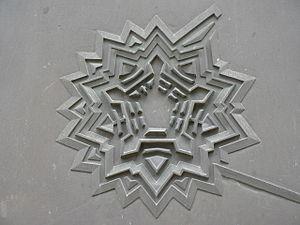
Plan de la citadelle de Lille. Louis Le Grand la voulut, Vauban la dessina, Simon Vollant l'édifia. Depuis 1667, la reine des citadelles brille comme une étoile au front nord de la ville. En 1974, les rescapés du Train de Loos y plantèrent 700 arbres en souvenir de leurs compagnons morts en déportation.
Un château concentrique est un château avec deux ou trois murs d'enceinte successifs, les murs intérieurs étant plus hauts que les murs extérieurs.
Sébastien Le Prestre, marquis de Vauban, connu généralement sous le nom de Vauban, est un ingénieur, architecte militaire, urbaniste, ingénieur hydraulicien et essayiste français. Il est nommé maréchal de France par Louis XIV.
L'histoire du territoire que recouvrait le Nord-Pas-de-Calais, ancienne région administrative française qui a regroupé de 1955 à 2015 les départements du Nord et du Pas-de-Calais, fut longtemps commune avec l'histoire de la Belgique, celle d'une terre qui « pendant près de mille ans servit de champ de bataille à toute l'Europe » et fut disputée depuis la Guerre des Gaules ; à l'époque des invasions barbares, les Francs saliens s'y établirent, et elle fut le berceau de la dynastie mérovingienne.
L’œuvre de Vauban est monumentale car il a conçu et suivi la réalisation de plus de 150 places fortes ainsi que de vastes ouvrages civils en France. Douze sites, qui ont bénéficié de leur inscription de l’œuvre remarquable de Vauban sur la liste du patrimoine mondial de l’UNESCO. permettent d’en fournir une analyse scientifique en croisant plusieurs critères typologiques :